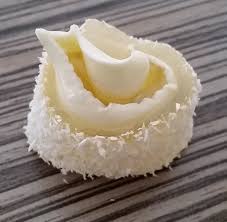
Yemek: lokum